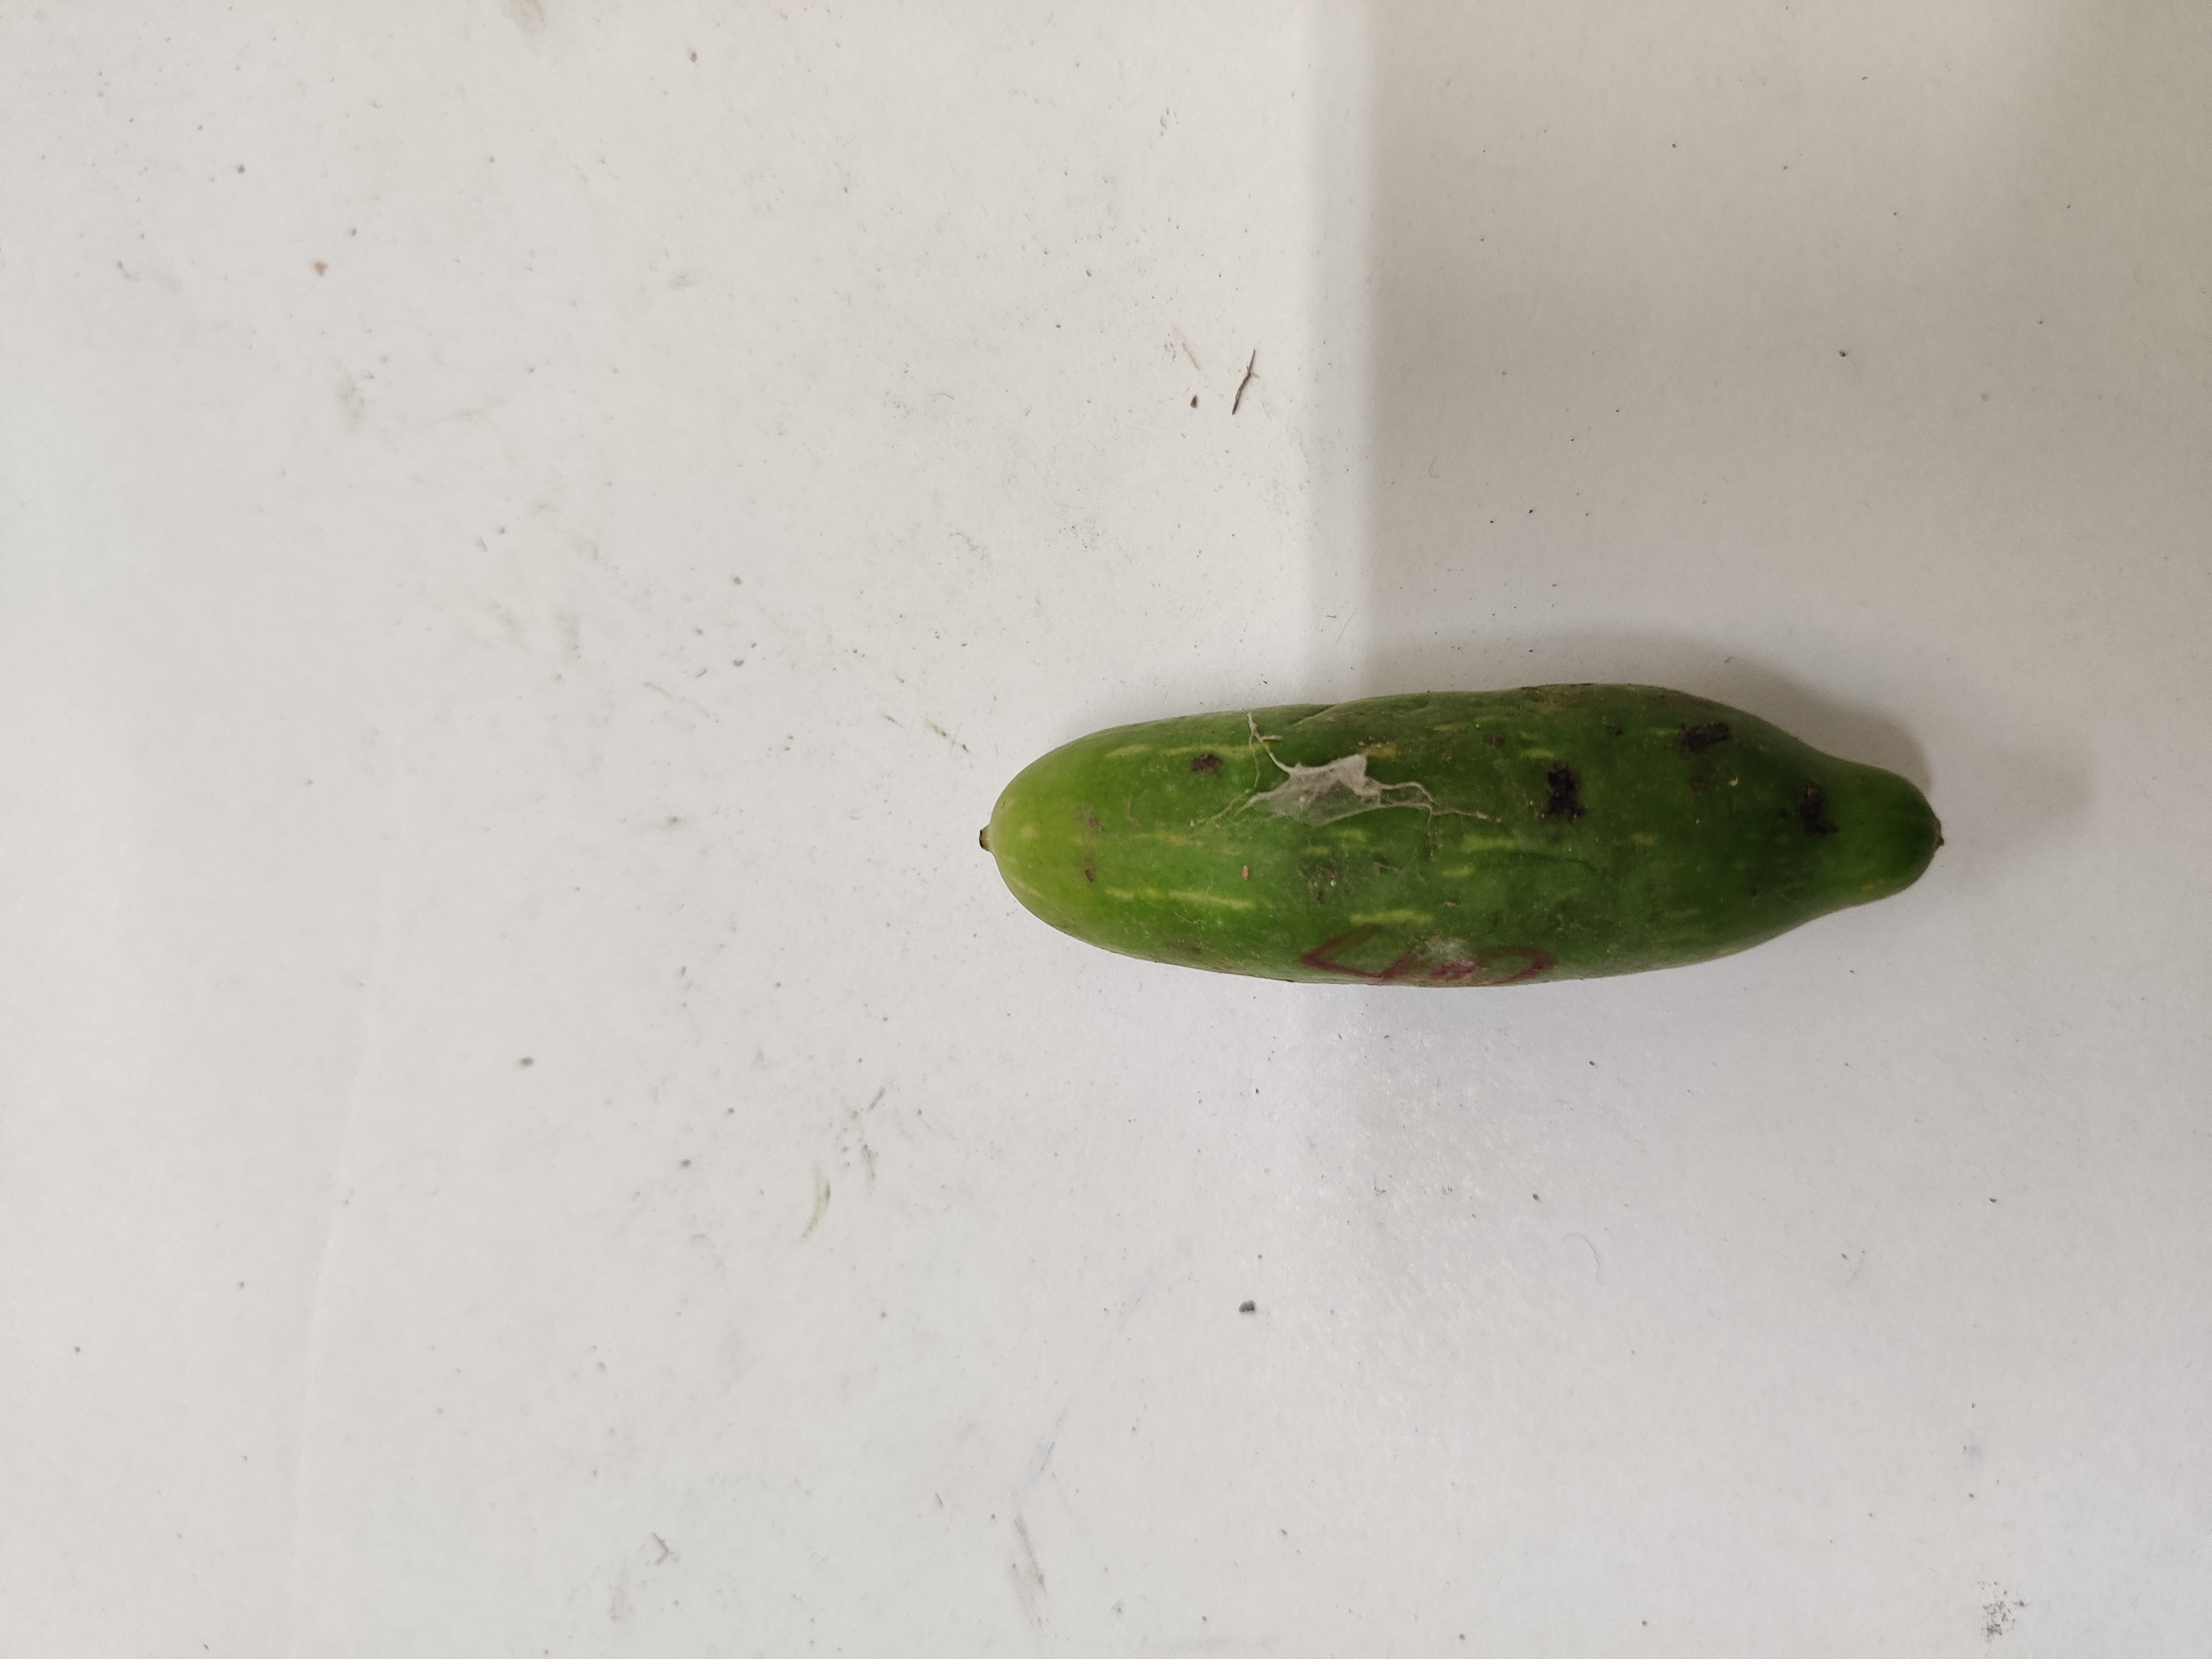
Crop: Ivy Gourd
Condition: Damaged